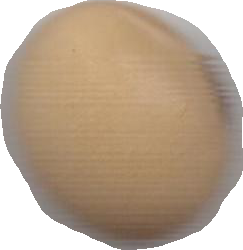
Variety: Anjasmoro